Mere Desh Ki Dharti (film)

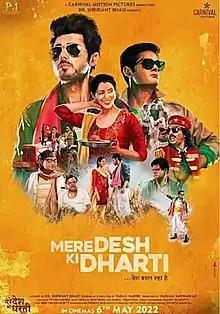
Theatrical release poster

Mere Desh Ki Dharti is a 2022 Indian Hindi-language drama film directed by Faraz Haider and produced by Vaishali Sarwankar under the banner of Carnival Motion Pictures. The film has an ensemble cast of Divyenndu Sharma, Anant Vidhaat, Anupriya Goenka and Inaamulhaq. The film revolves around two engineers and their transforming journey in life. The film also portrays the harsh realities of farmers in the villages of India.